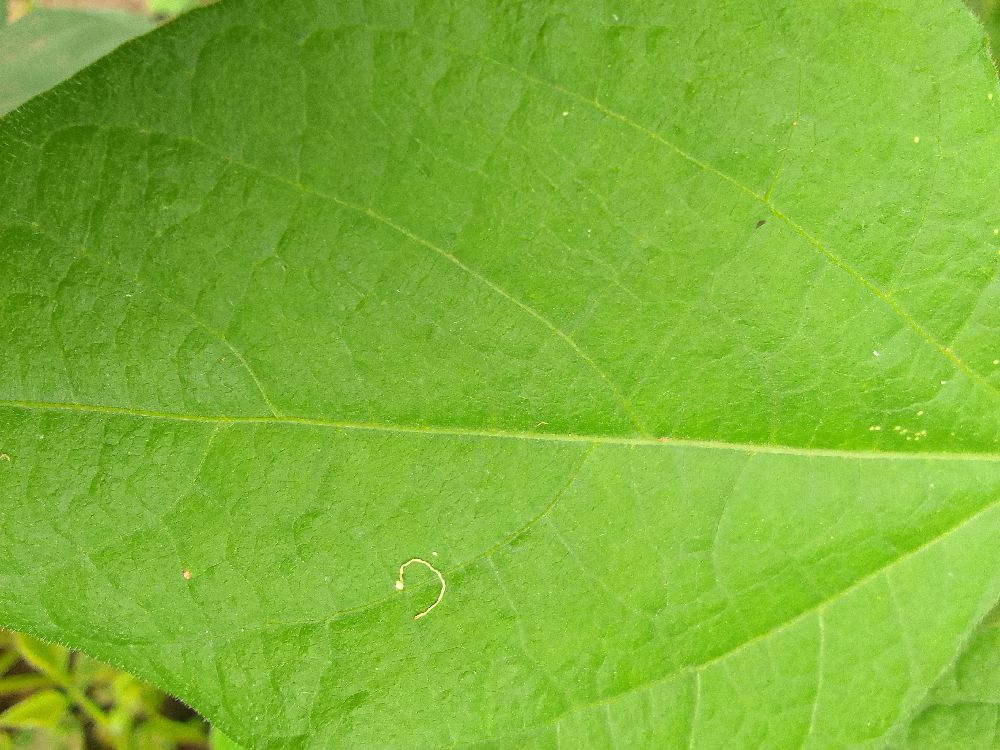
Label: healthy